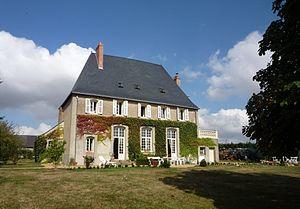
Le couvent Notre-Dame-des-Anges en Anjou, fondé par Pierre de Rohan au début du XVIᵉ siècle était situé sur la crête séparant les paroisses de Saint-Quentin et de L'Hôtellerie-de-Flée.